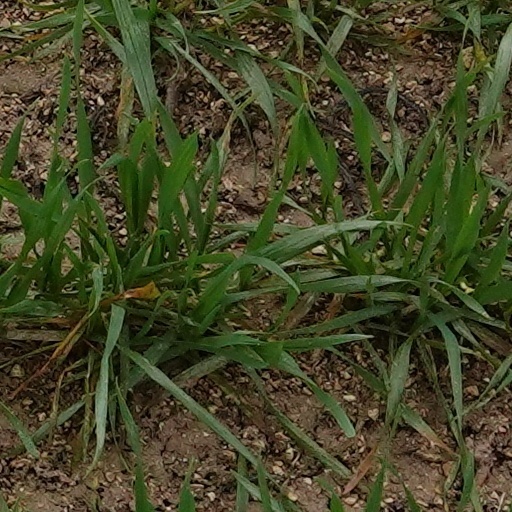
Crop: wheat